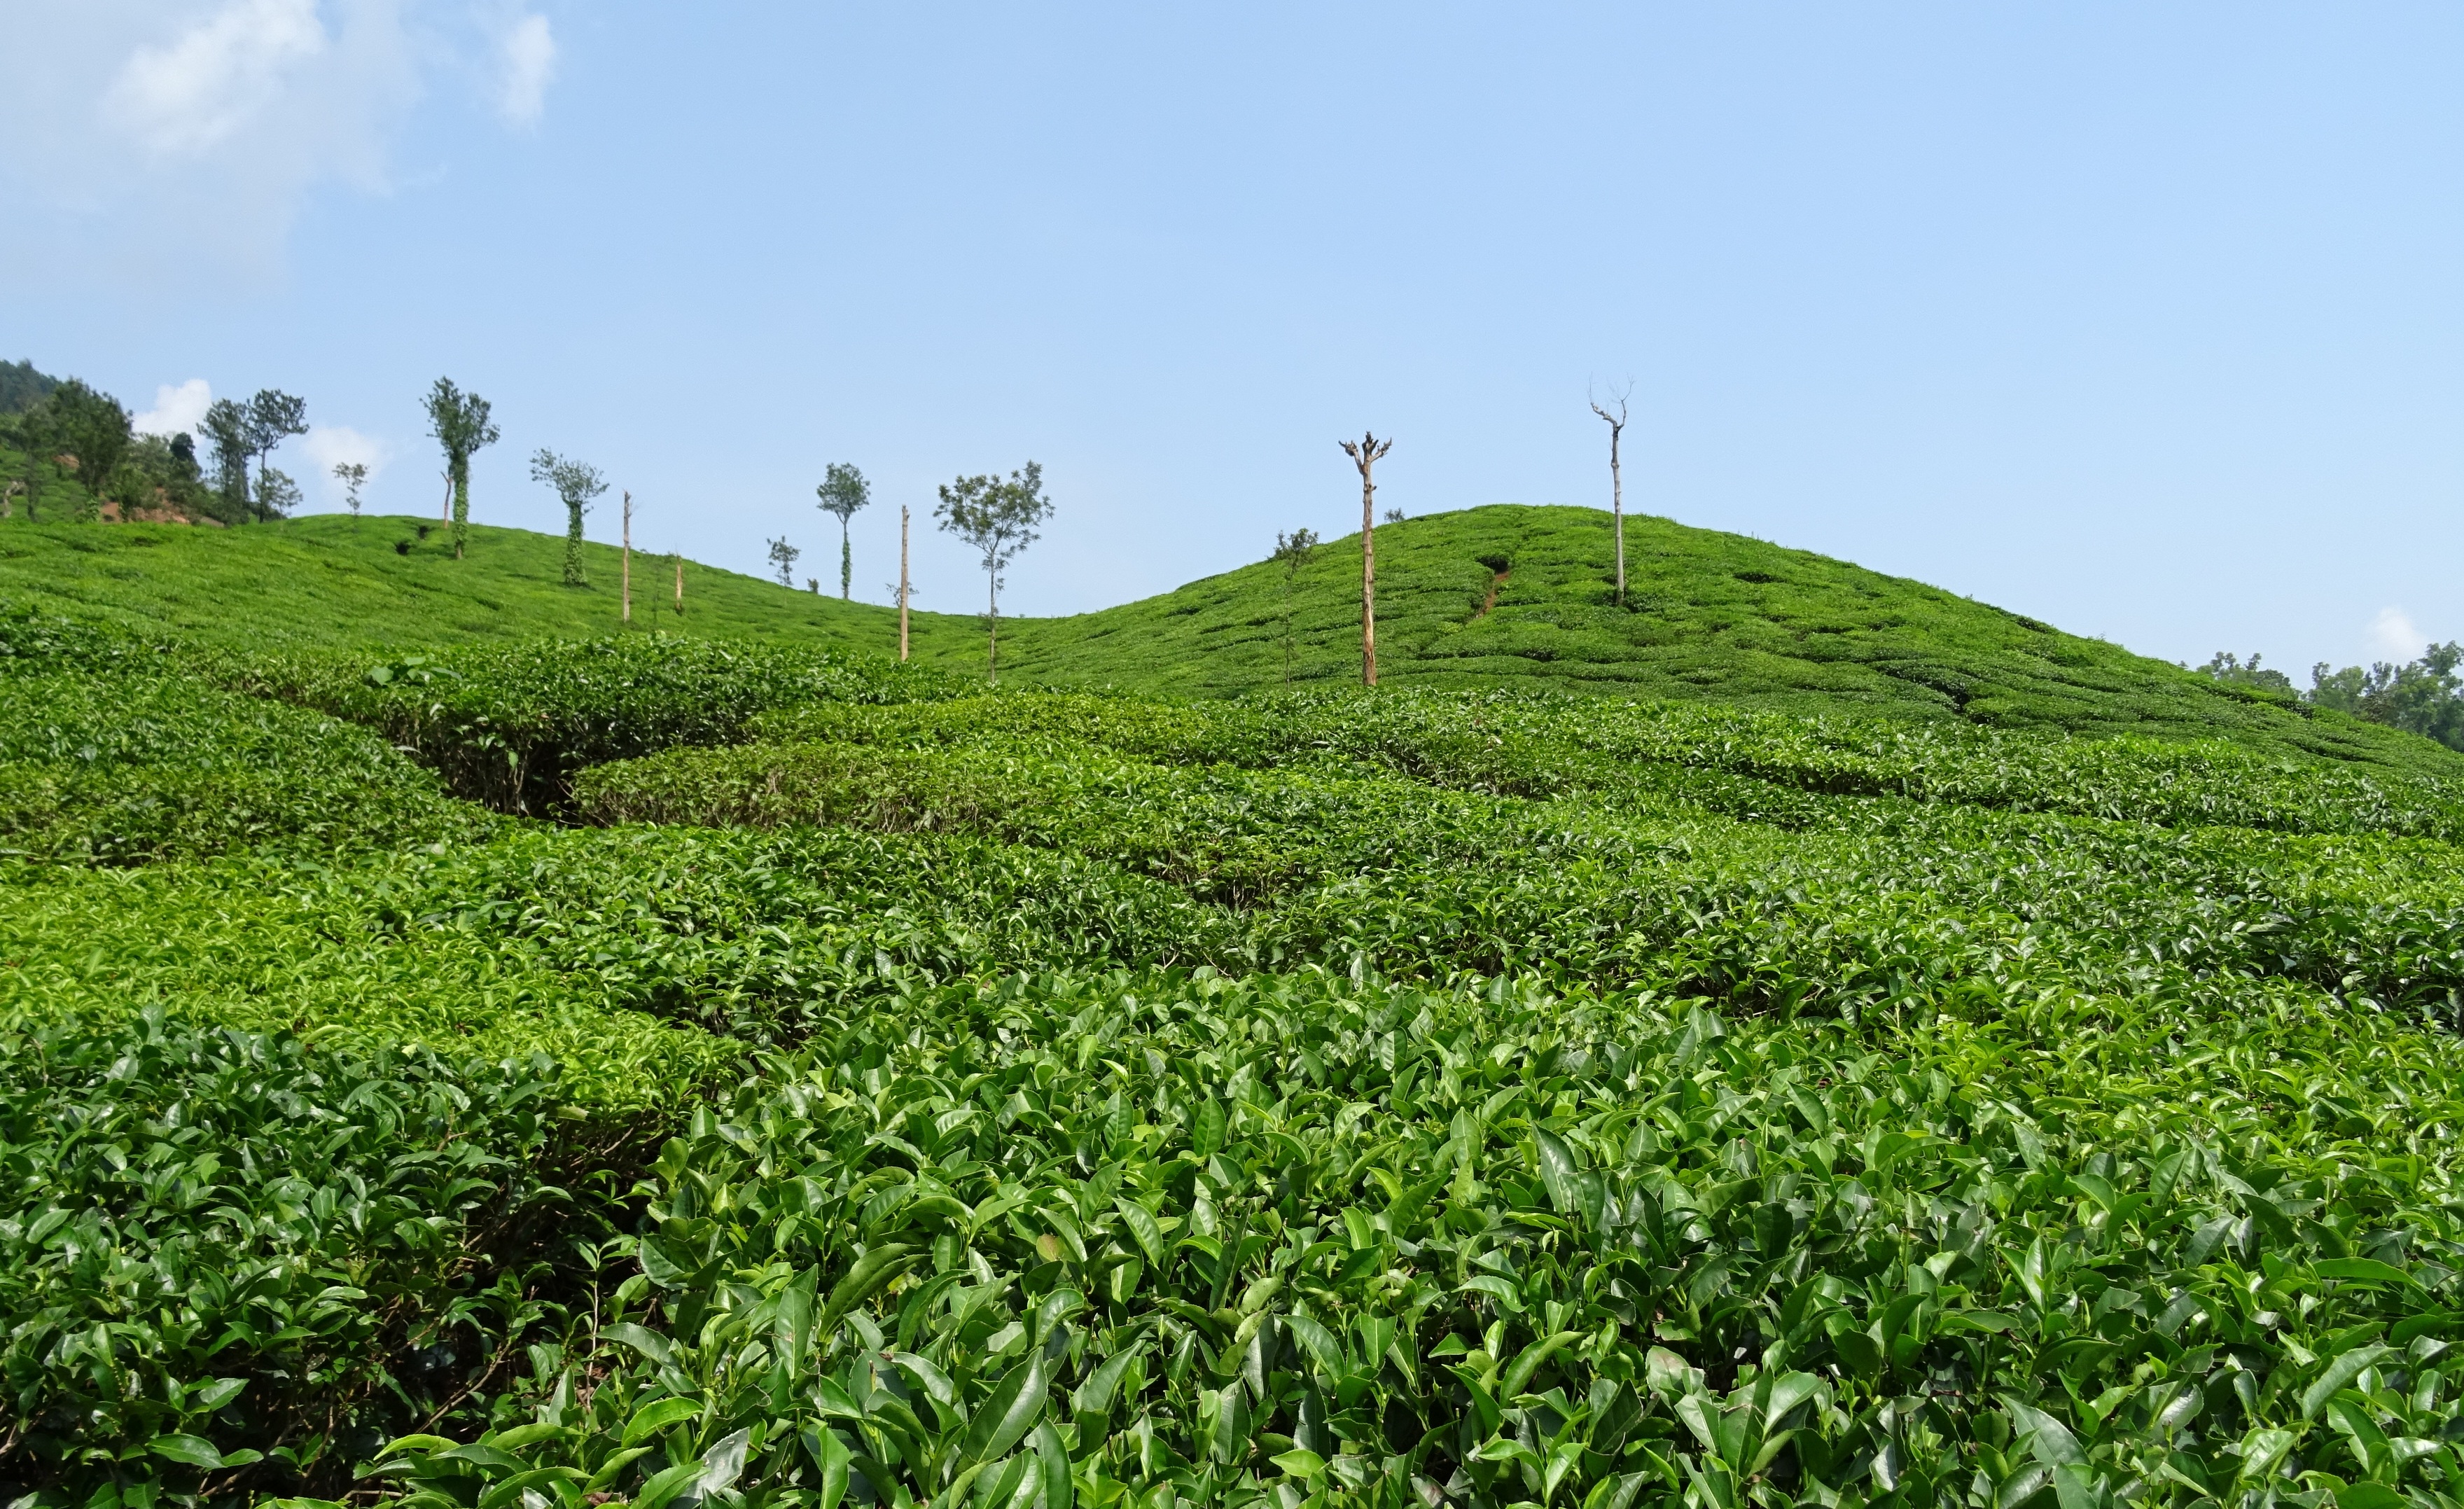
grass, plant, field, farm, lawn, meadow, prairie, tea, hill, flower, green, crop, pasture, soil, agriculture, plain, grassland, vegetation, shrub, plantation, plateau, india, estate, habitat, ecosystem, karnataka, rural area, tea garden, chikmagalur, shree ganga, grass family